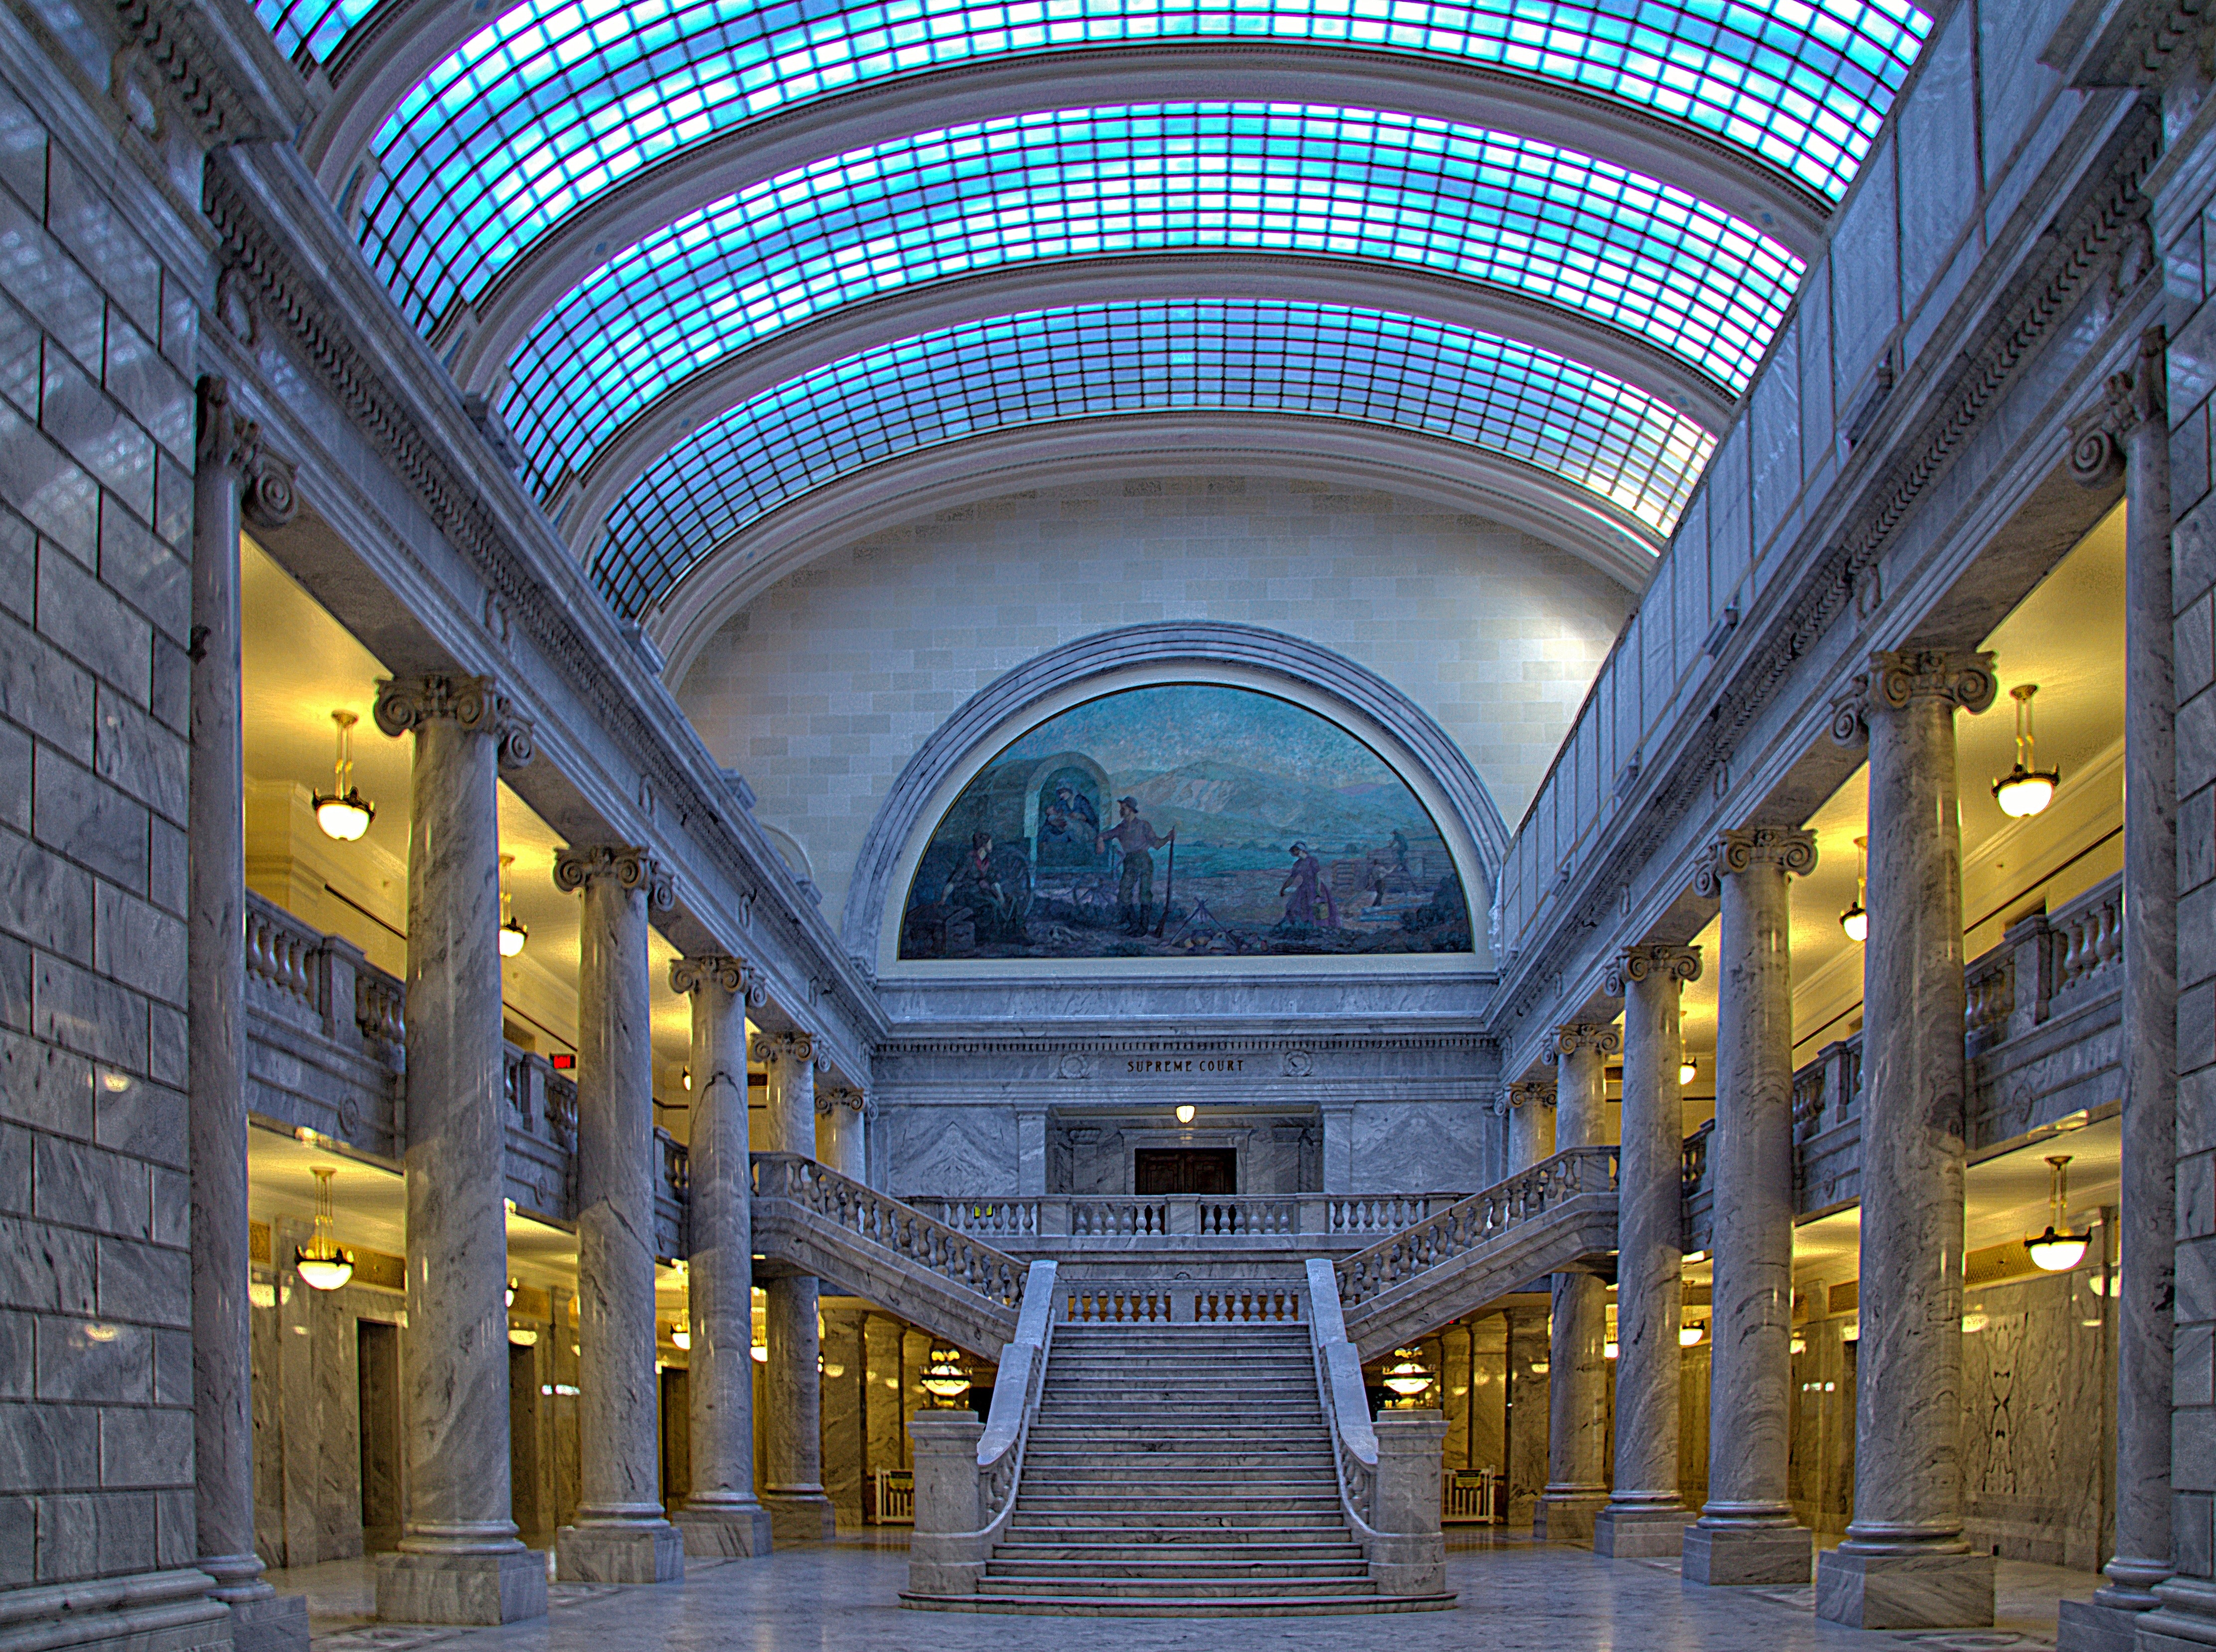
building, architecture, landmark, daylighting, ceiling, symmetry, arch, metropolitan area, lobby, arcade, city, dome, window, interior design, glass, tourist attraction